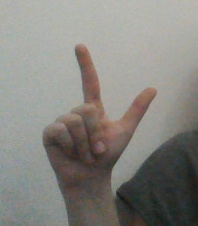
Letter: laam